Nanofiber

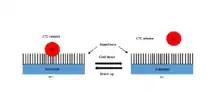
CTC capture and release mechanism of third generation Thermoresponsive Chip.

Recently, Ke et al. developed a NanoVelcro chip that captures the CTCs from the blood samples. When blood is passed through the chip, the nanofibers coated with protein antibodies bind to the proteins expressed on the surface of cancer cells and act like Velcro to trap CTCs for analysis. The NanoVelcro CTC assays underwent three generations of development. The first generation NanoVelcro Chip was created for CTC enumeration for cancer prognosis, staging, and dynamic monitoring. The second generation NanoVelcro-LCM was developed for single-cell CTC isolation. The individually isolated CTCs can be subjected to single-CTC genotyping. The third generation Thermoresponsive Chip allowed for CTC purification. The nanofiber polymer brushes undergo temperature-dependent conformational changes to capture and release CTCs.